Swatow Street

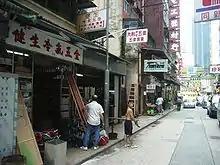

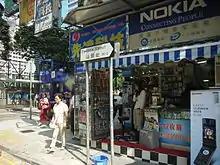
Wan Chai Market

Swatow Street is a street in the Wan Chai area of Hong Kong island, Hong Kong. It intersects with Queen's Road East and Johnston Road. Swatow is the old name of Shantou, a prefecture-level city on the eastern coast of Guangdong Province, China, and is also the Teochew pronunciation of the city.